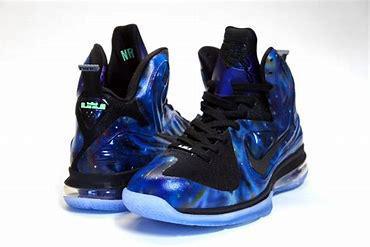
Brand: Nike
Model: Lebron 9